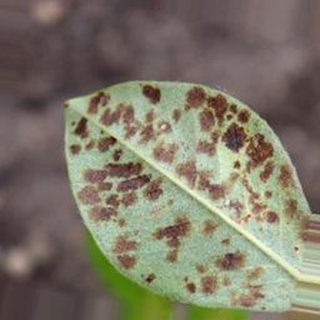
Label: groundnut_rust